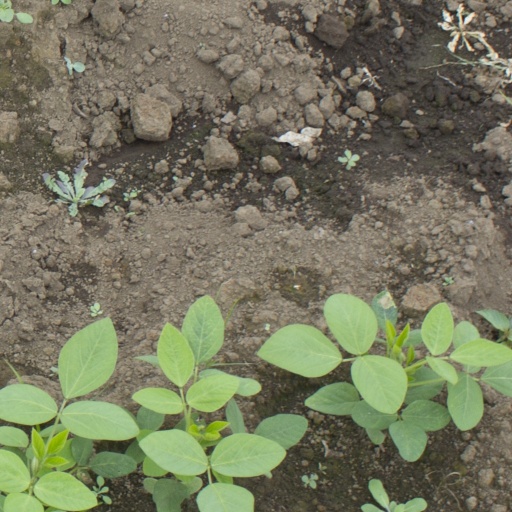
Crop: soybean